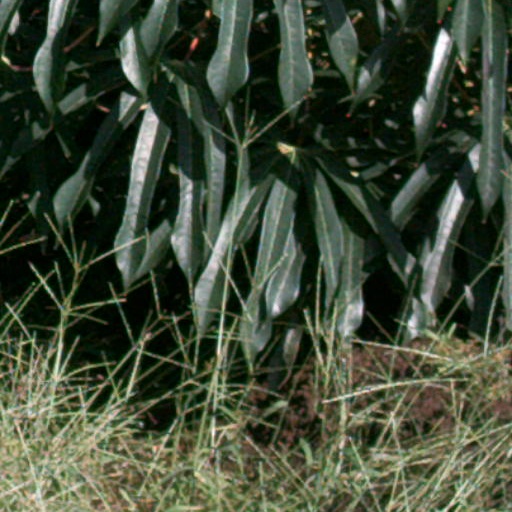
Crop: cassava